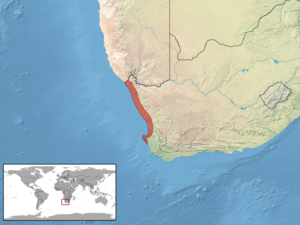
Typhlosaurus caecus est une espèce de sauriens de la famille des Scincidae.